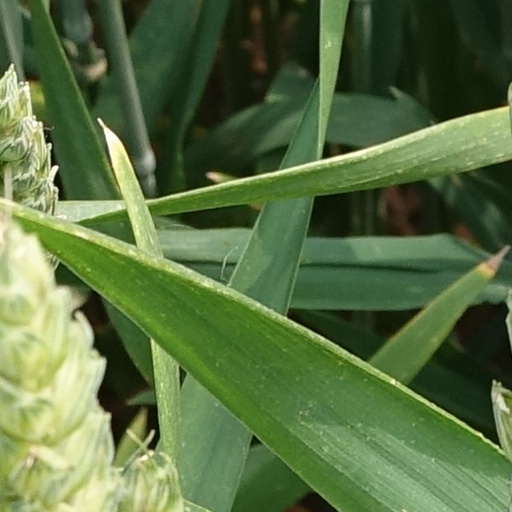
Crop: wheat